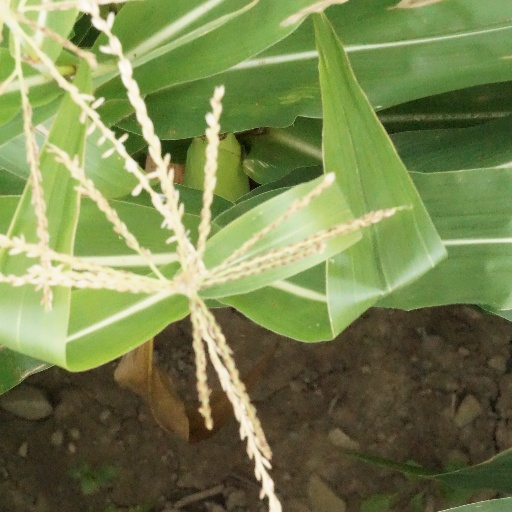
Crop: maize; corn